Katie Chapman

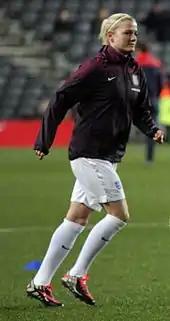

In March 2002 Chapman headed her first goal for England in a 4–1 2003 FIFA Women's World Cup qualification win in the Netherlands. She was named FA International Player of the Year for 2002. Without Chapman – pregnant with her first child – England eventually failed to reach the 2003 FIFA Women's World Cup after a play-off defeat to France.